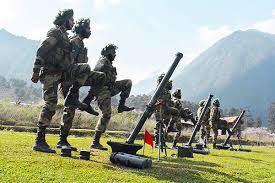
Label: Air Defense